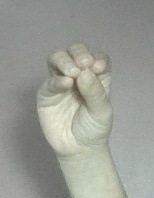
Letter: ha